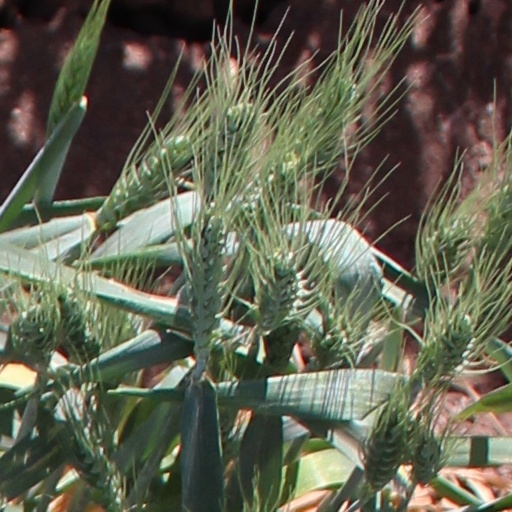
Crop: wheat